Music of Nigeria

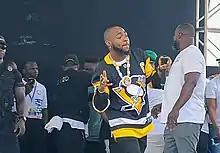
Davido

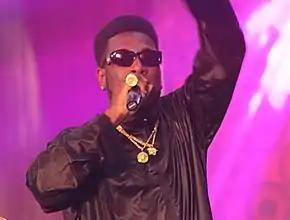
Burna Boy

Unlike Afrobeat, Afrobeats has seen global success since 2018. Nigerian artists are the main contributors to this.